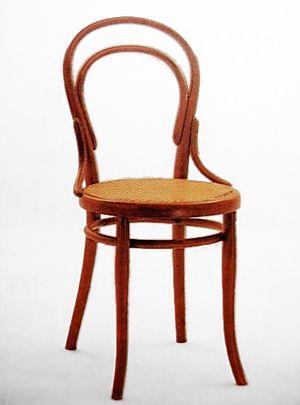
Les objets en bois cintré sont ceux qui sont fabriqués en humidifiant le bois, puis en les pliant et en les laissant durcir pour former des motifs courbes.
Michael Thonet est un ébéniste et industriel allemand-autrichien né le 2 juillet 1796 à Boppard en électorat de Trèves, et mort le 3 mars 1871 à Vienne.
Le design ou stylisme est une activité de création souvent à vocation industrielle ou commerciale, pouvant s’orienter vers les milieux sociaux, politiques, scientifiques et environnementaux. Le but premier du design est d’inventer, d’améliorer ou de faciliter l’usage ou le processus d’un élément ayant à interagir avec un produit ou un service matériel ou virtuel. Un des rôles du design est de répondre à des besoins, de résoudre des problèmes, de proposer des solutions nouvelles ou d’explorer des possibilités pour améliorer la qualité de vie des êtres humains, que ce soit dans les sociétés industrielles occidentales ou dans les pays en voie de développement. La pluridisciplinarité est au cœur du travail du designeur, dont la culture se nourrit aussi bien des arts, des techniques, des sciences humaines ou des sciences de la nature.
Le cintrage à la vapeur est une technique de travail du bois où des bandes de bois sont chauffées à la vapeur à l'aide d'une étuve à vapeur. La chaleur et l'humidité appliquées rendent le bois suffisamment flexible pour pouvoir le plier facilement autour d'un gabarit pour créer une forme spécifique. Le processus de moulage est généralement effectué en serrant les bandes de bois sur une forme positive, les bandes de bois étant souvent renforcées à l'extérieur avec une bande métallique pour empêcher les éclatements. La méthode a été utilisée dans la fabrication d'une gamme diversifiée de produits, quelques exemples étant en bois la construction de bateaux où il est utilisé dans la mise en forme des nervures de la coque et des bordages, la production des bâtons de crosse traditionnels, des instruments de musique tels que les violons et la fabrication de meubles en bois comme la chaise Windsor et une grande partie du travail de Michael Thonet.
La chaise nᵒ 14 est un meuble conçu en 1859 par l'industriel allemand-autrichien Michael Thonet, aujourd'hui plus connue sous le nom de « chaise bistrot ».